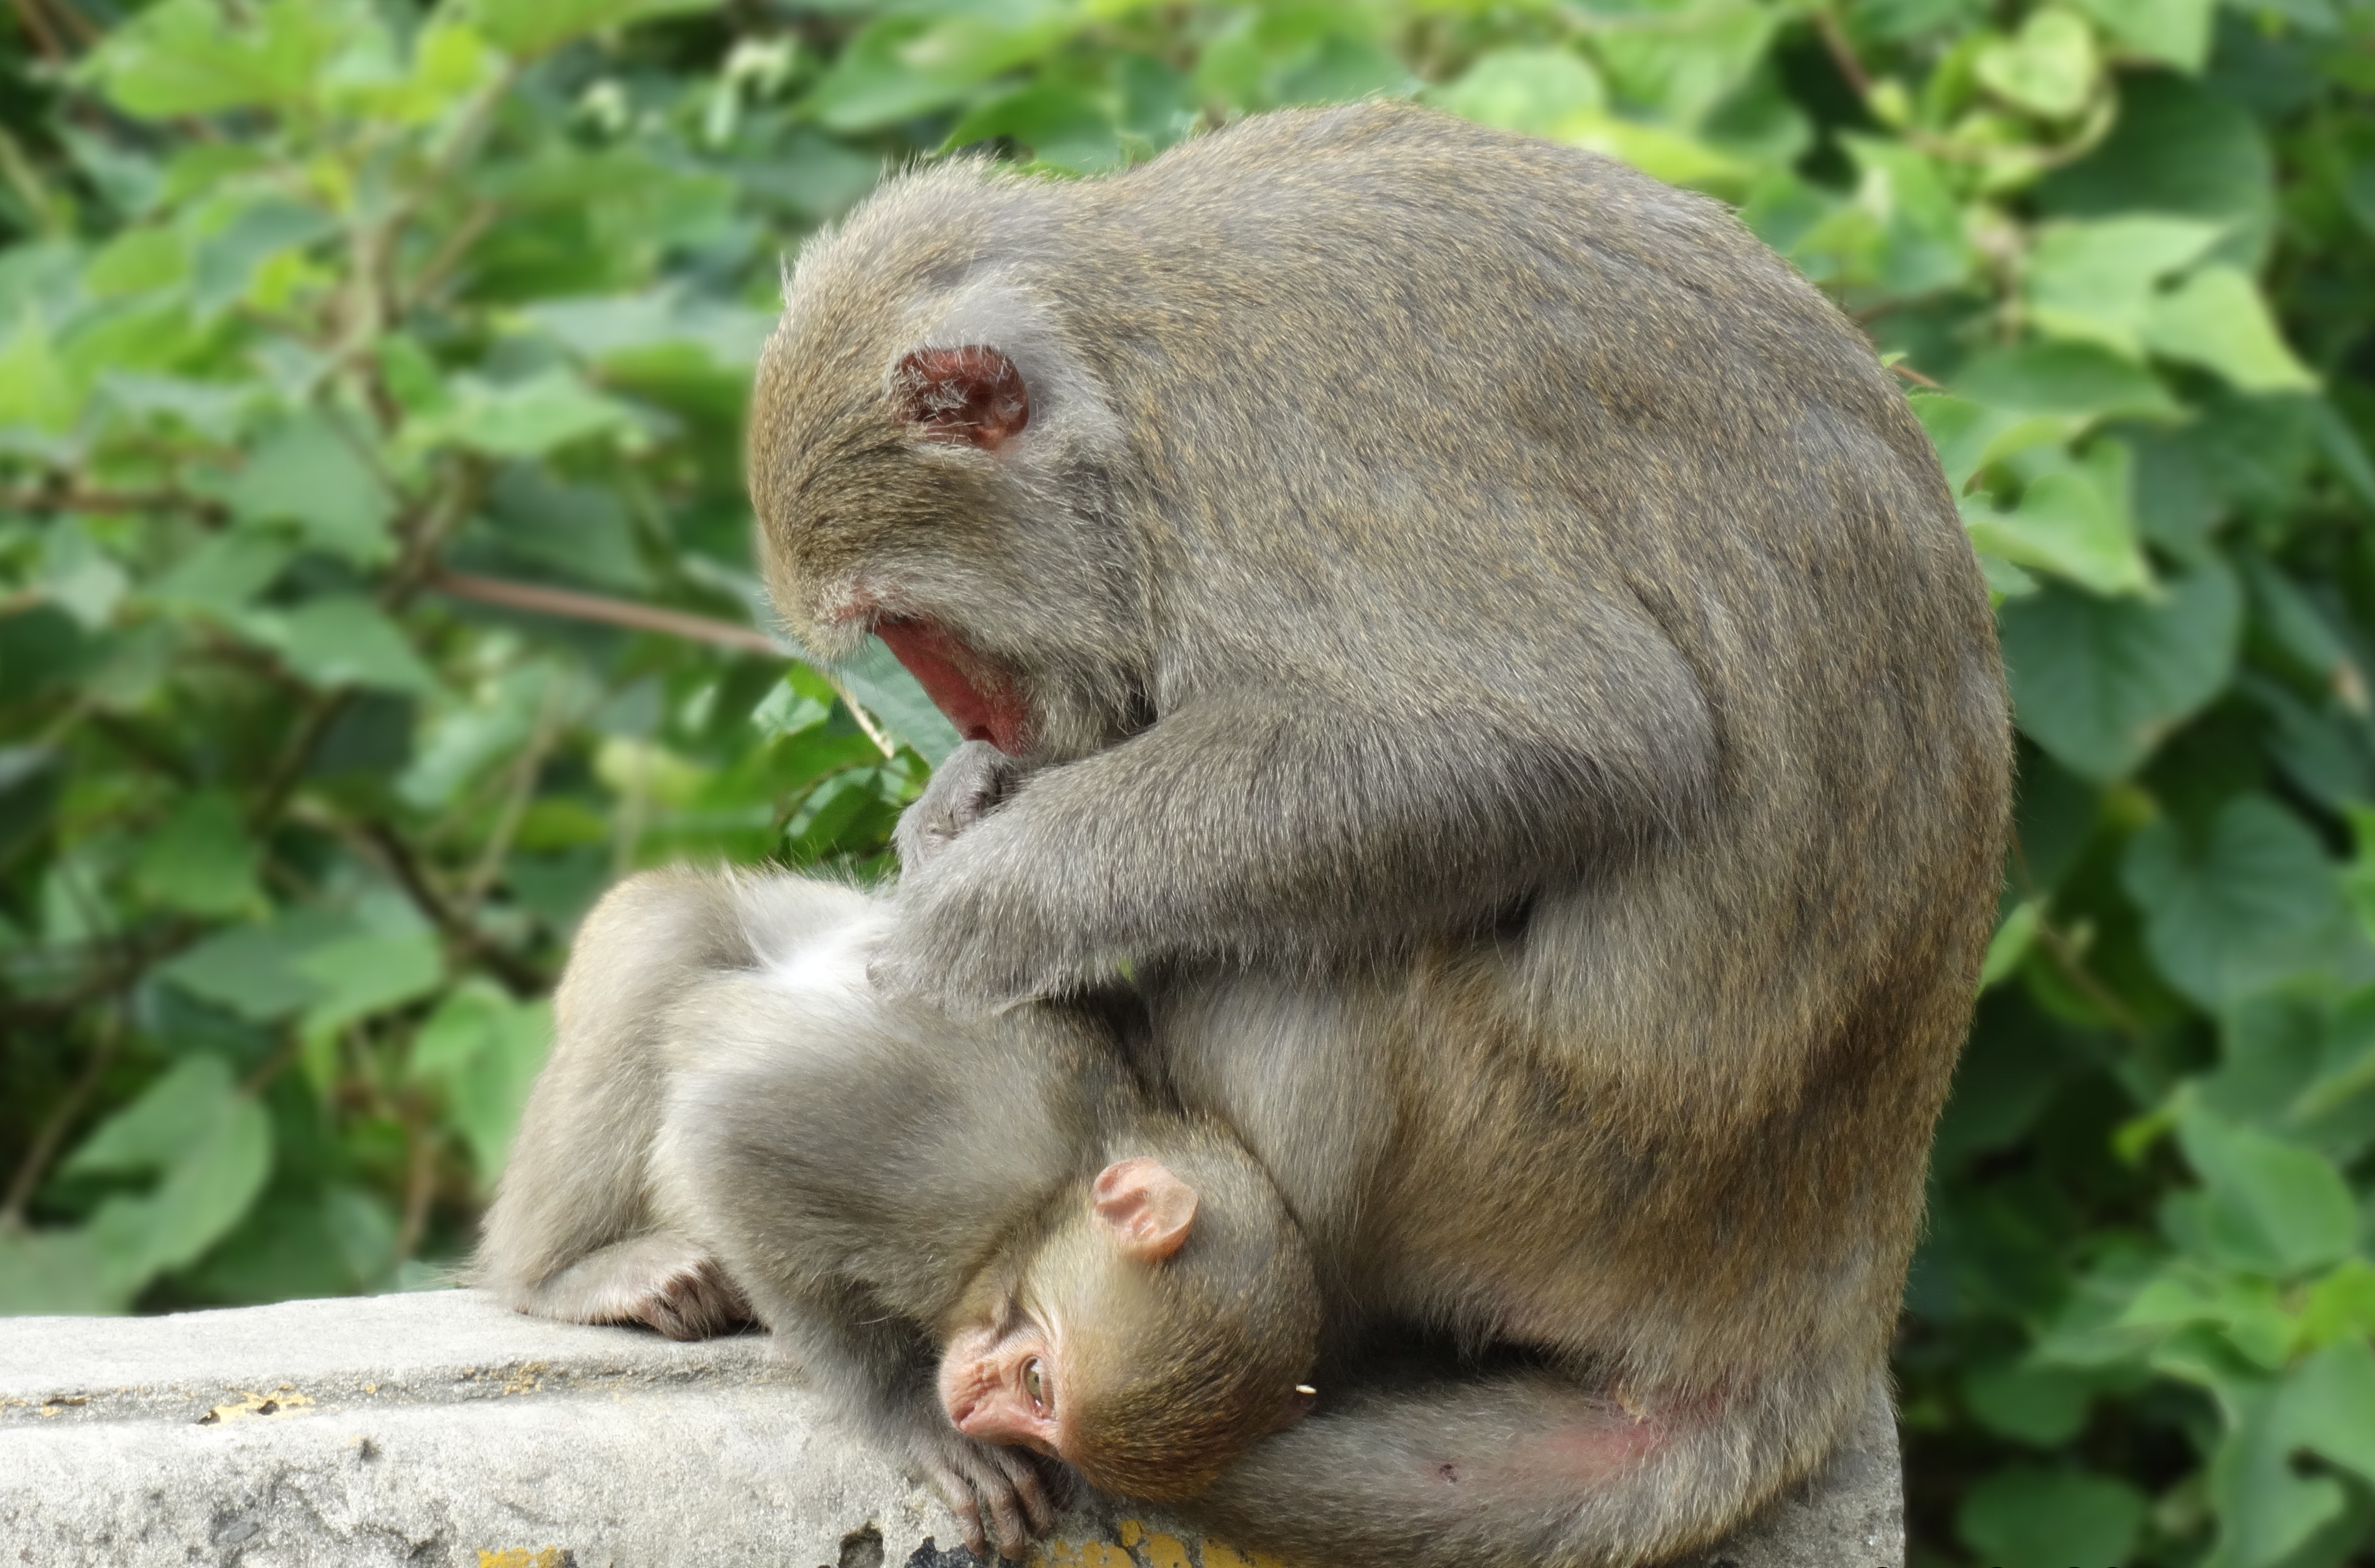
wildlife, mammal, fauna, primate, squirrel monkey, vertebrate, taiwan, macaque, old world monkey, kaohsiung, shoushan, taiwan macaques, shibayama